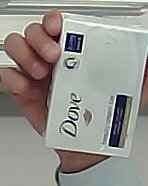
Product: dove_soap